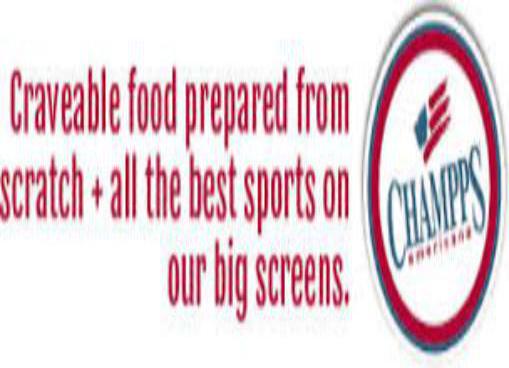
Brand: champps americana
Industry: Food